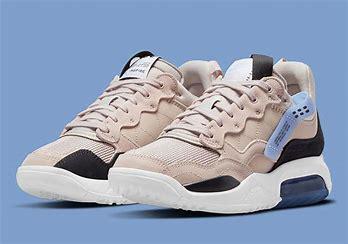
Brand: Jordan
Model: MA2